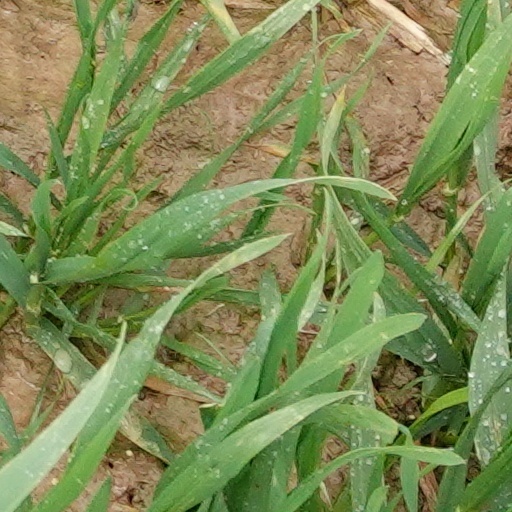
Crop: wheat